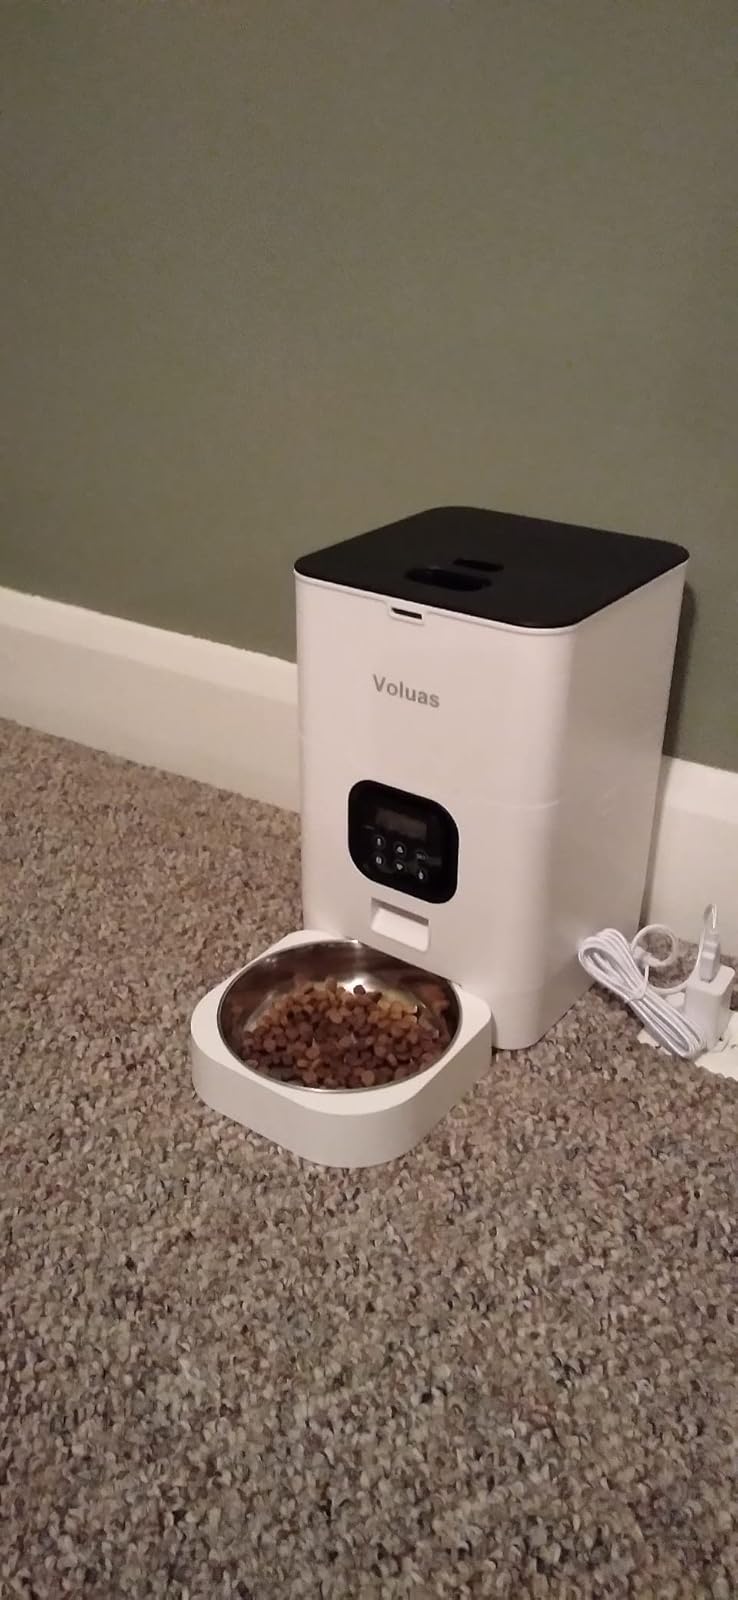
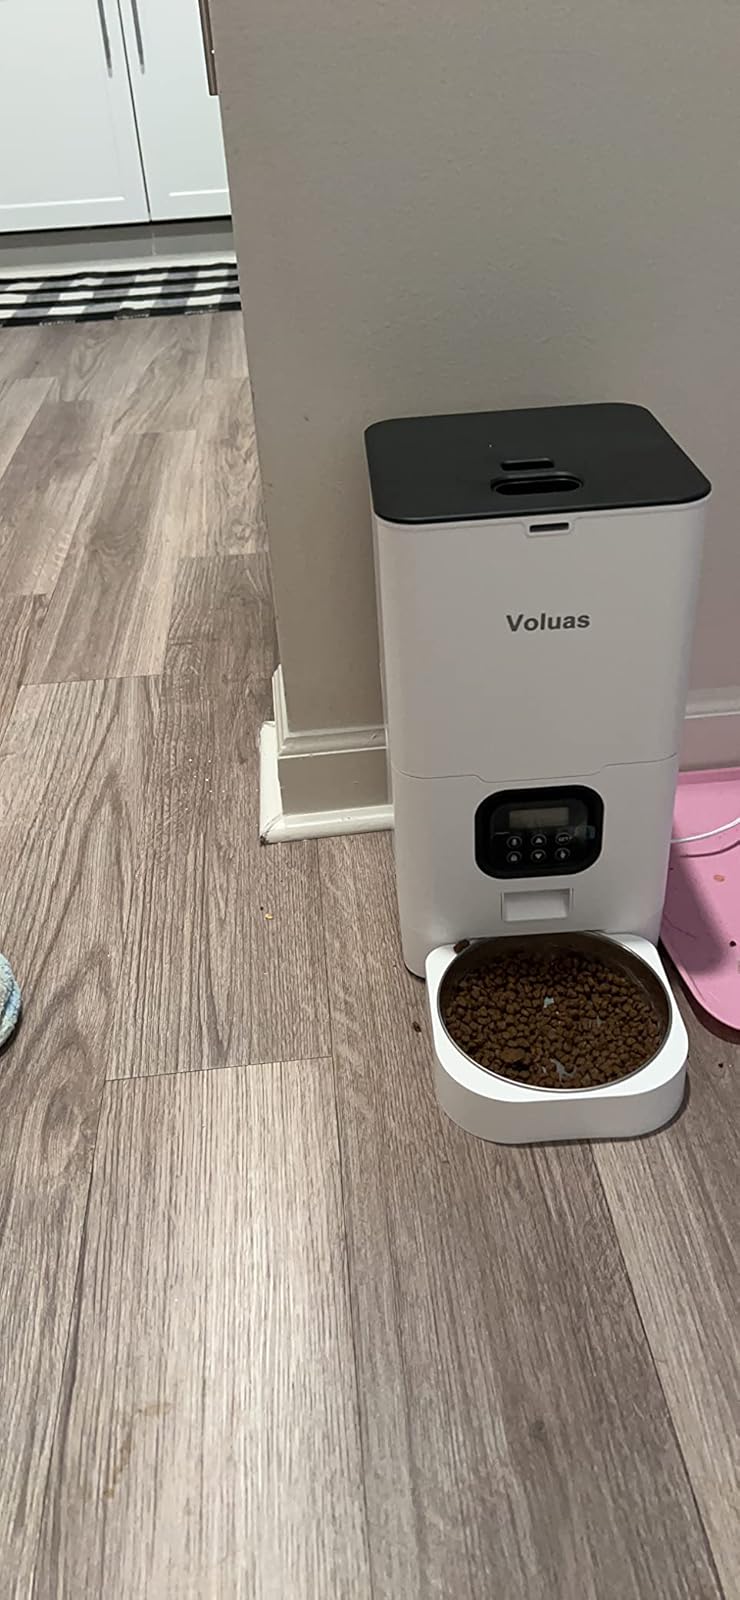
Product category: items_feeder
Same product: yes